Transport in Santa Coloma de Gramenet

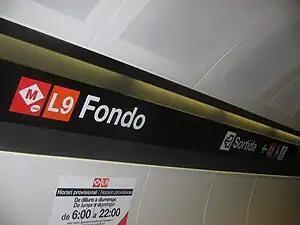
Barcelona Metro line L9 has become an important part of Santa Coloma's transport infrastructure.

Public transport in Santa Coloma de Gramenet (Catalonia, Spain) is an important part of the Metropolitan Area of Barcelona transportation network. Santa Coloma is a densely populated suburb of the city of Barcelona which fulfills both the role of dormitory town and one of the biggest settlements in the capital's urban area, at around 120,000 inhabitants, and is straddled by Barcelona's Nou Barris and Sant Andreu districts, Badalona, Sant Adrià de Besòs and Montcada i Reixac. The town still relies mostly on bus lines for transportation, but essential improvement arrived in late 2009 with the partial construction of Barcelona Metro line L9. In the future, Generalitat de Catalunya will construct a new line of Tram.